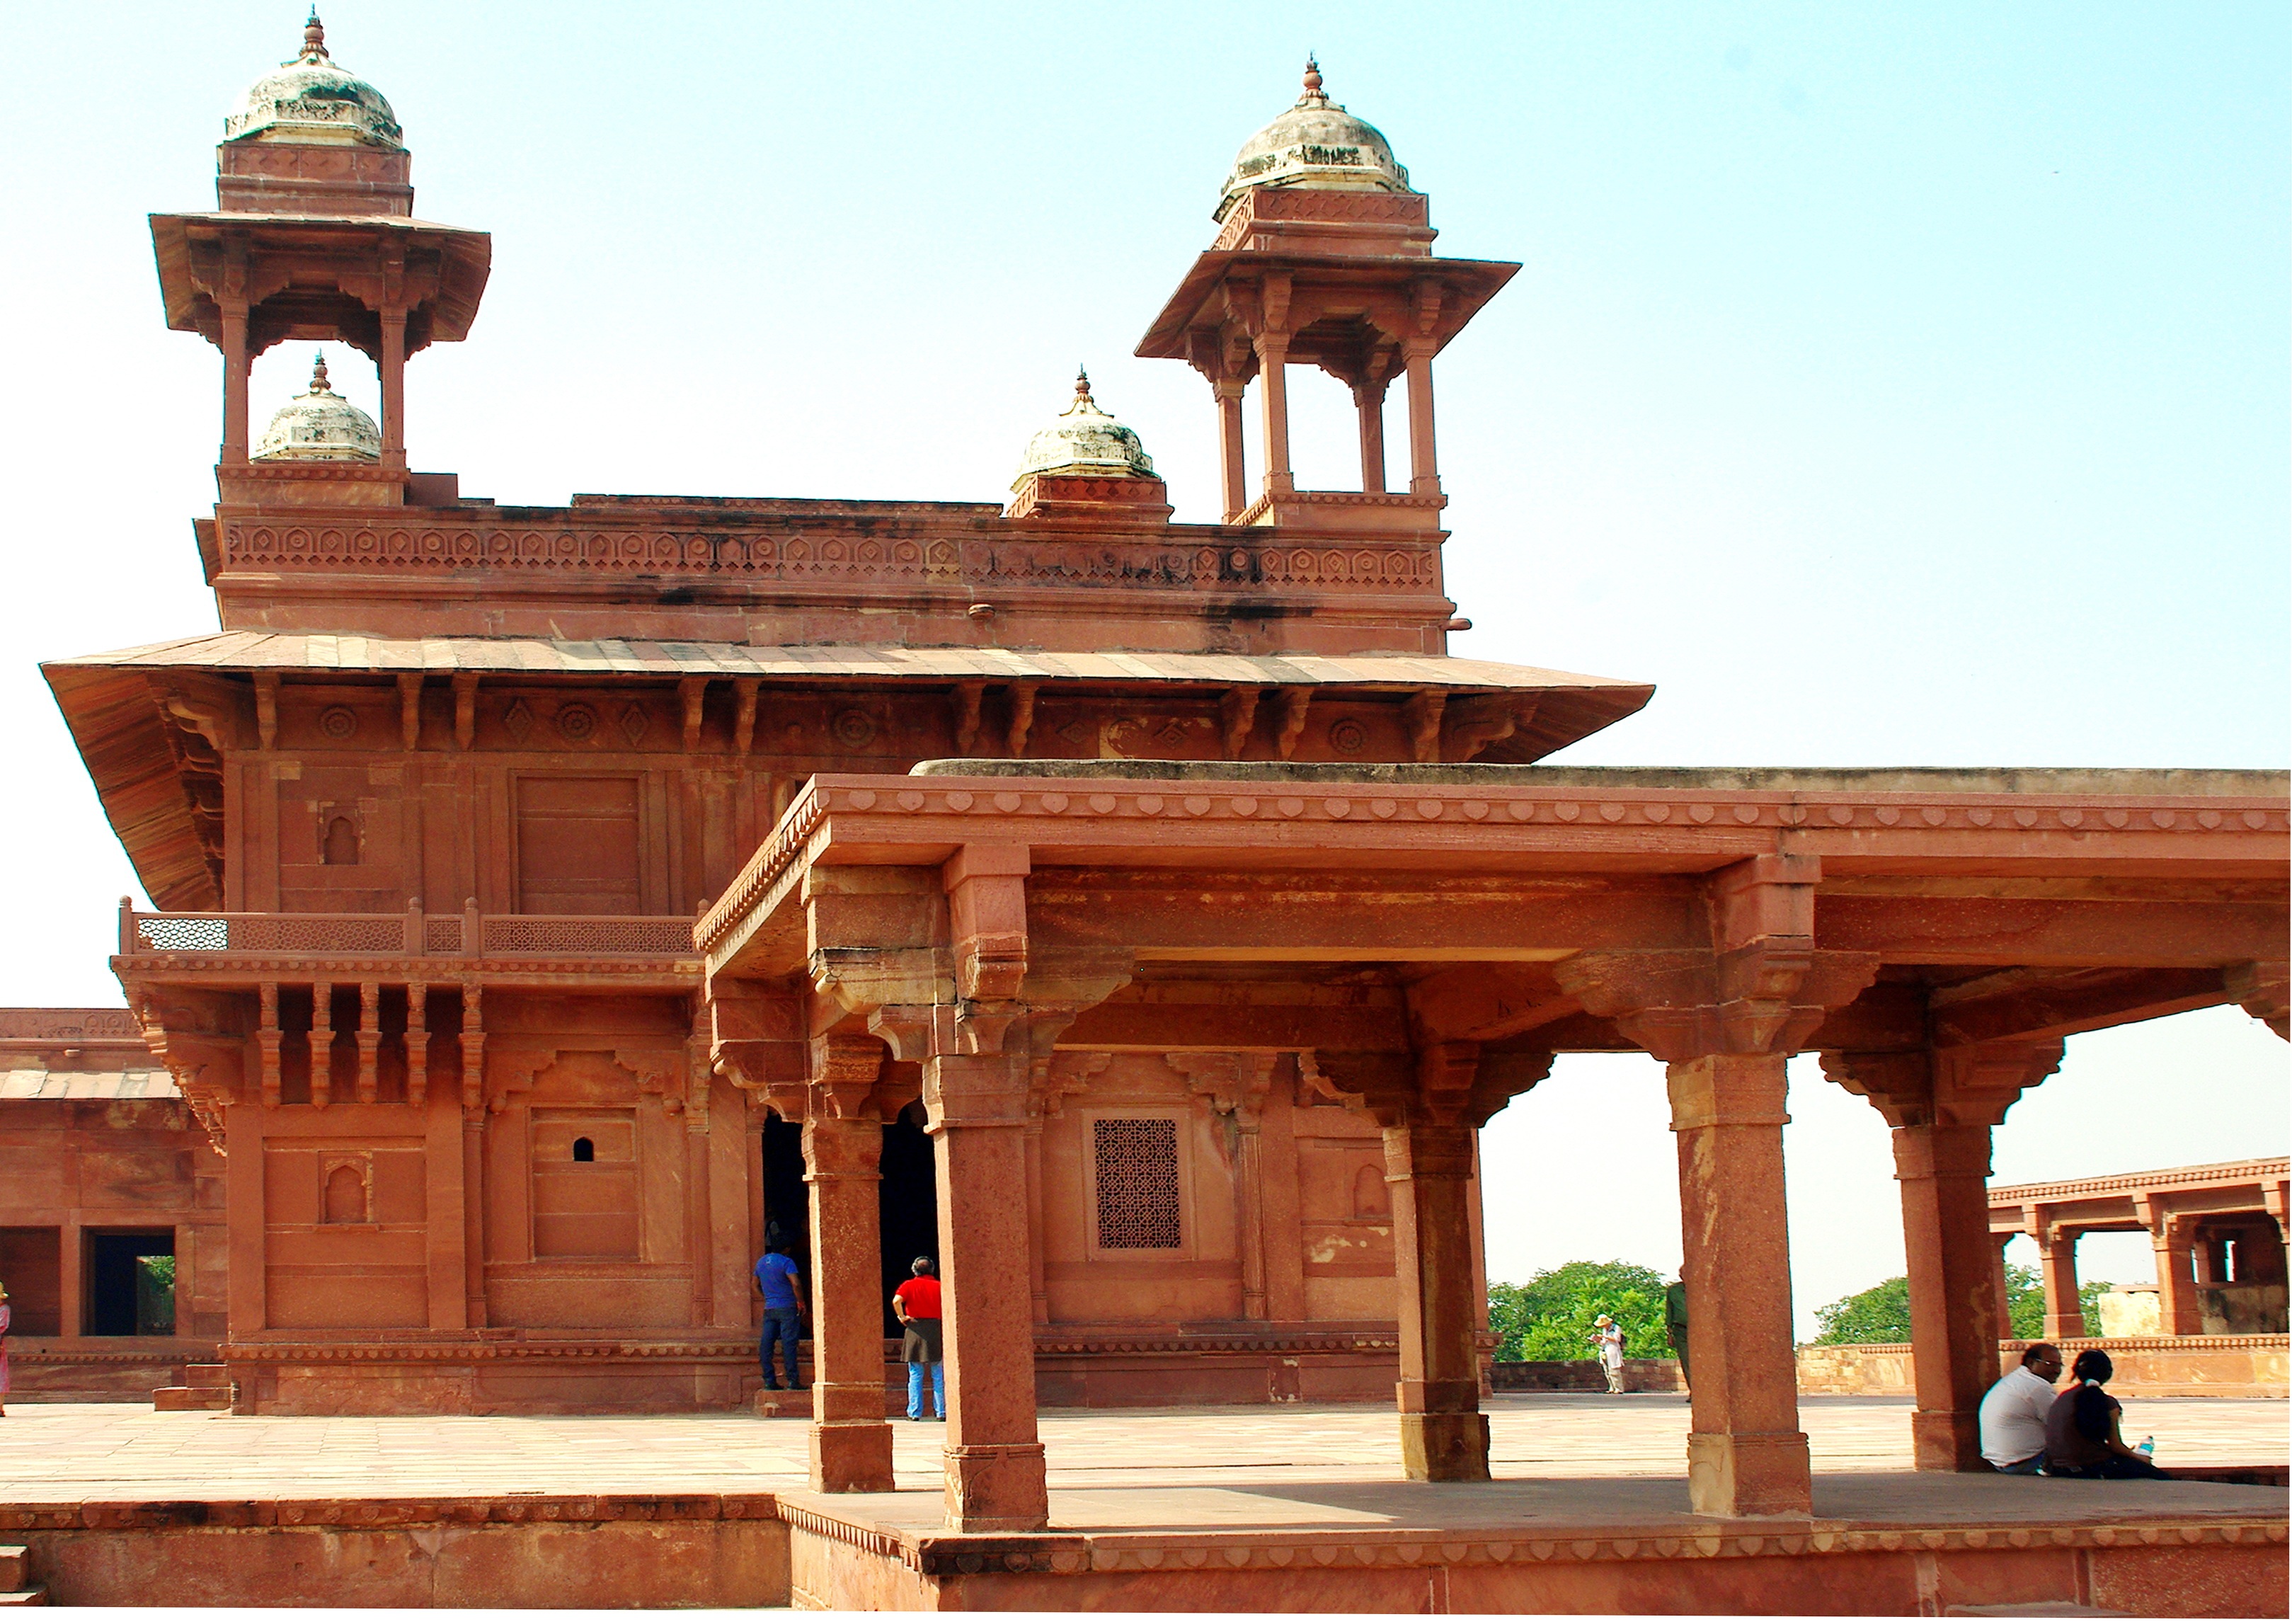
architecture, building, palace, tower, landmark, place of worship, temple, monastery, kiosk, shrine, india, chinese architecture, pagoda, fatehpur sikri, hindu temple, historic site, pink sandstone, ancient history, shinto shrine, ancient greek temple